Montreal Laboratory

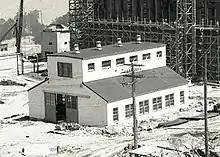
ZEEP building at the Chalk River Laboratories c. 1945

Canada has a long history of involvement with nuclear research, dating back to the pioneering work of Ernest Rutherford at McGill University in 1899. In 1940, George Laurence of the National Research Council (NRC) began experiments in Ottawa to measure neutron capture and nuclear fission in uranium to demonstrate the feasibility of a nuclear reactor. For that purpose, he obtained of uranium dioxide in paper bags from the Eldorado Mine at Port Radium in the Northwest Territories. For a neutron moderator, he used carbon in the form of petroleum coke. This was placed with the bags of uranium oxide in a large wooden bin lined with paraffin wax, another neutron moderator. A neutron source was added and a Geiger counter used to measure radioactivity.